Rift

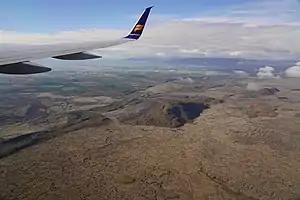
Volcano-tectonic landforms connected to rifting on Reykjanes Peninsula, Iceland: faults, fissures, elongated volcanoes of subglacial origin, postglacial lava fields

Many rifts are the sites of at least minor magmatic activity, particularly in the early stages of rifting. Alkali basalts and bimodal volcanism are common products of rift-related magmatism.